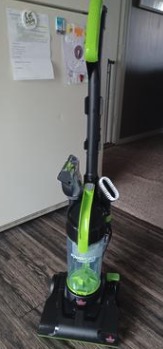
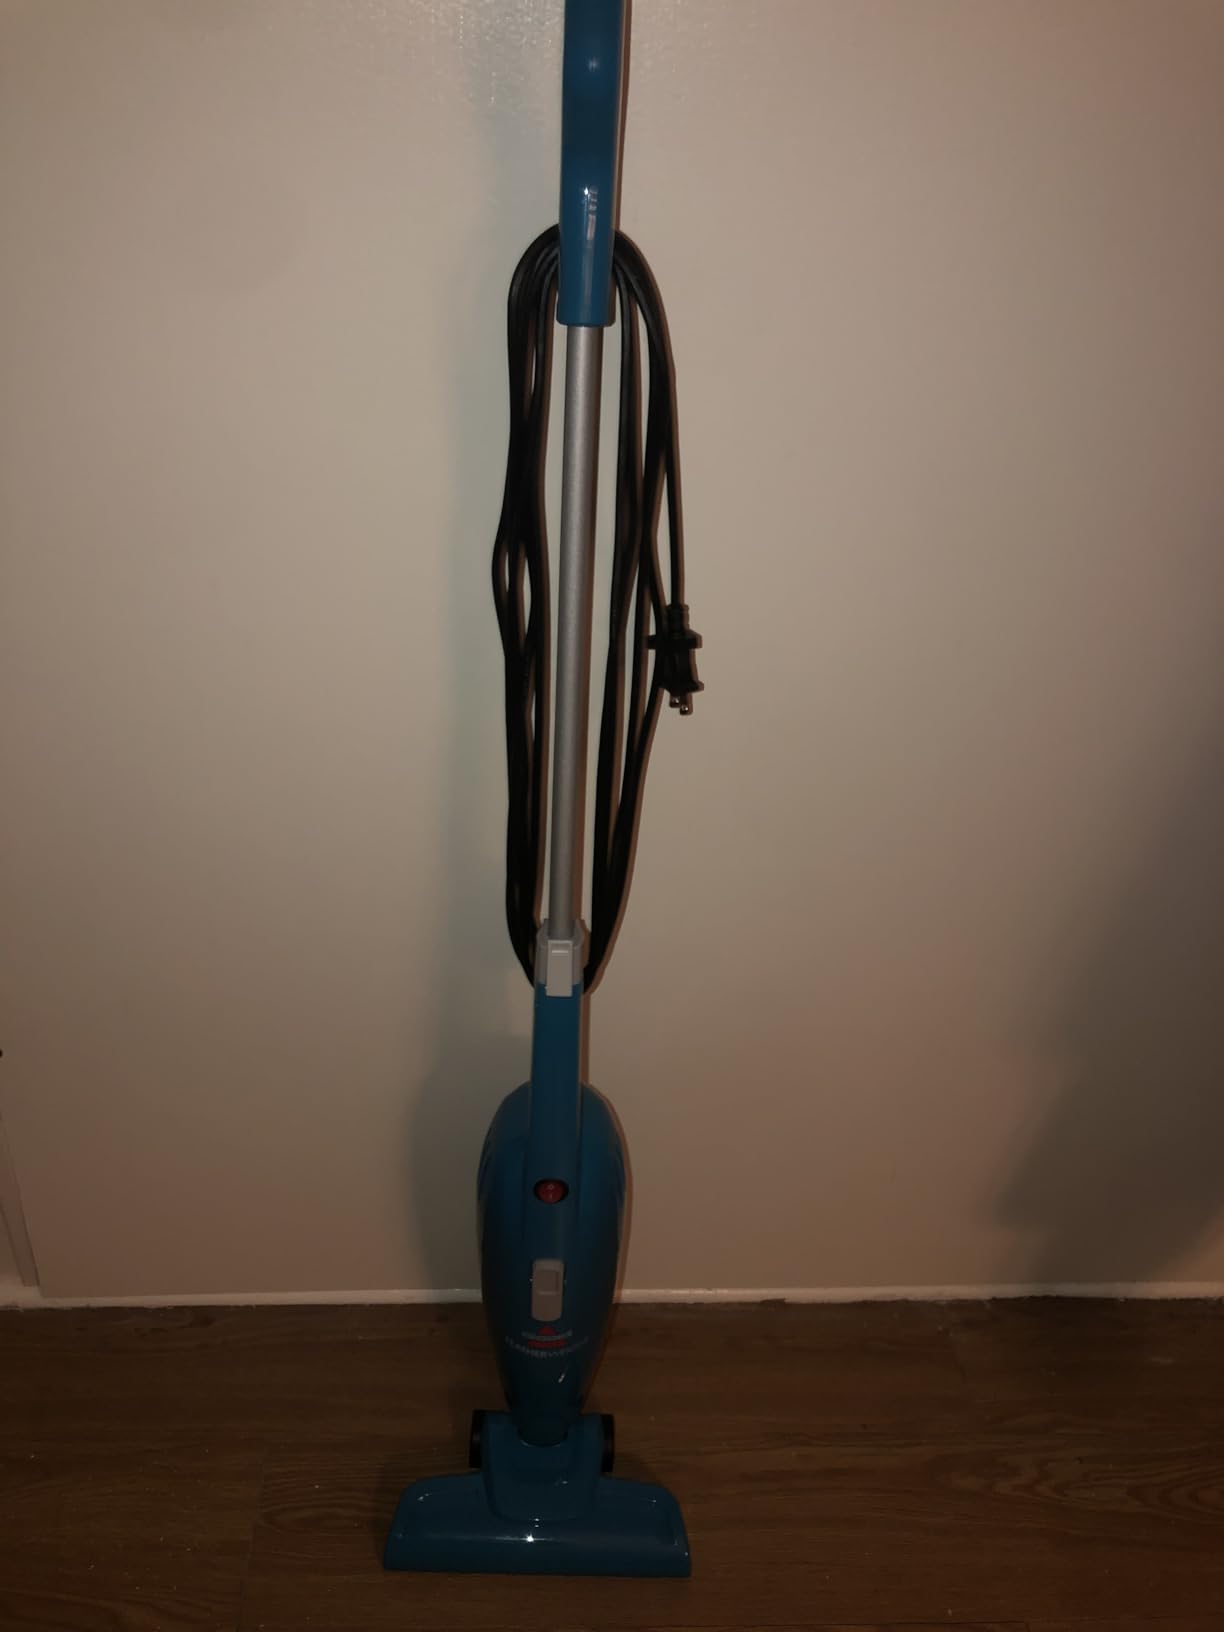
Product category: items_vacuum
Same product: no